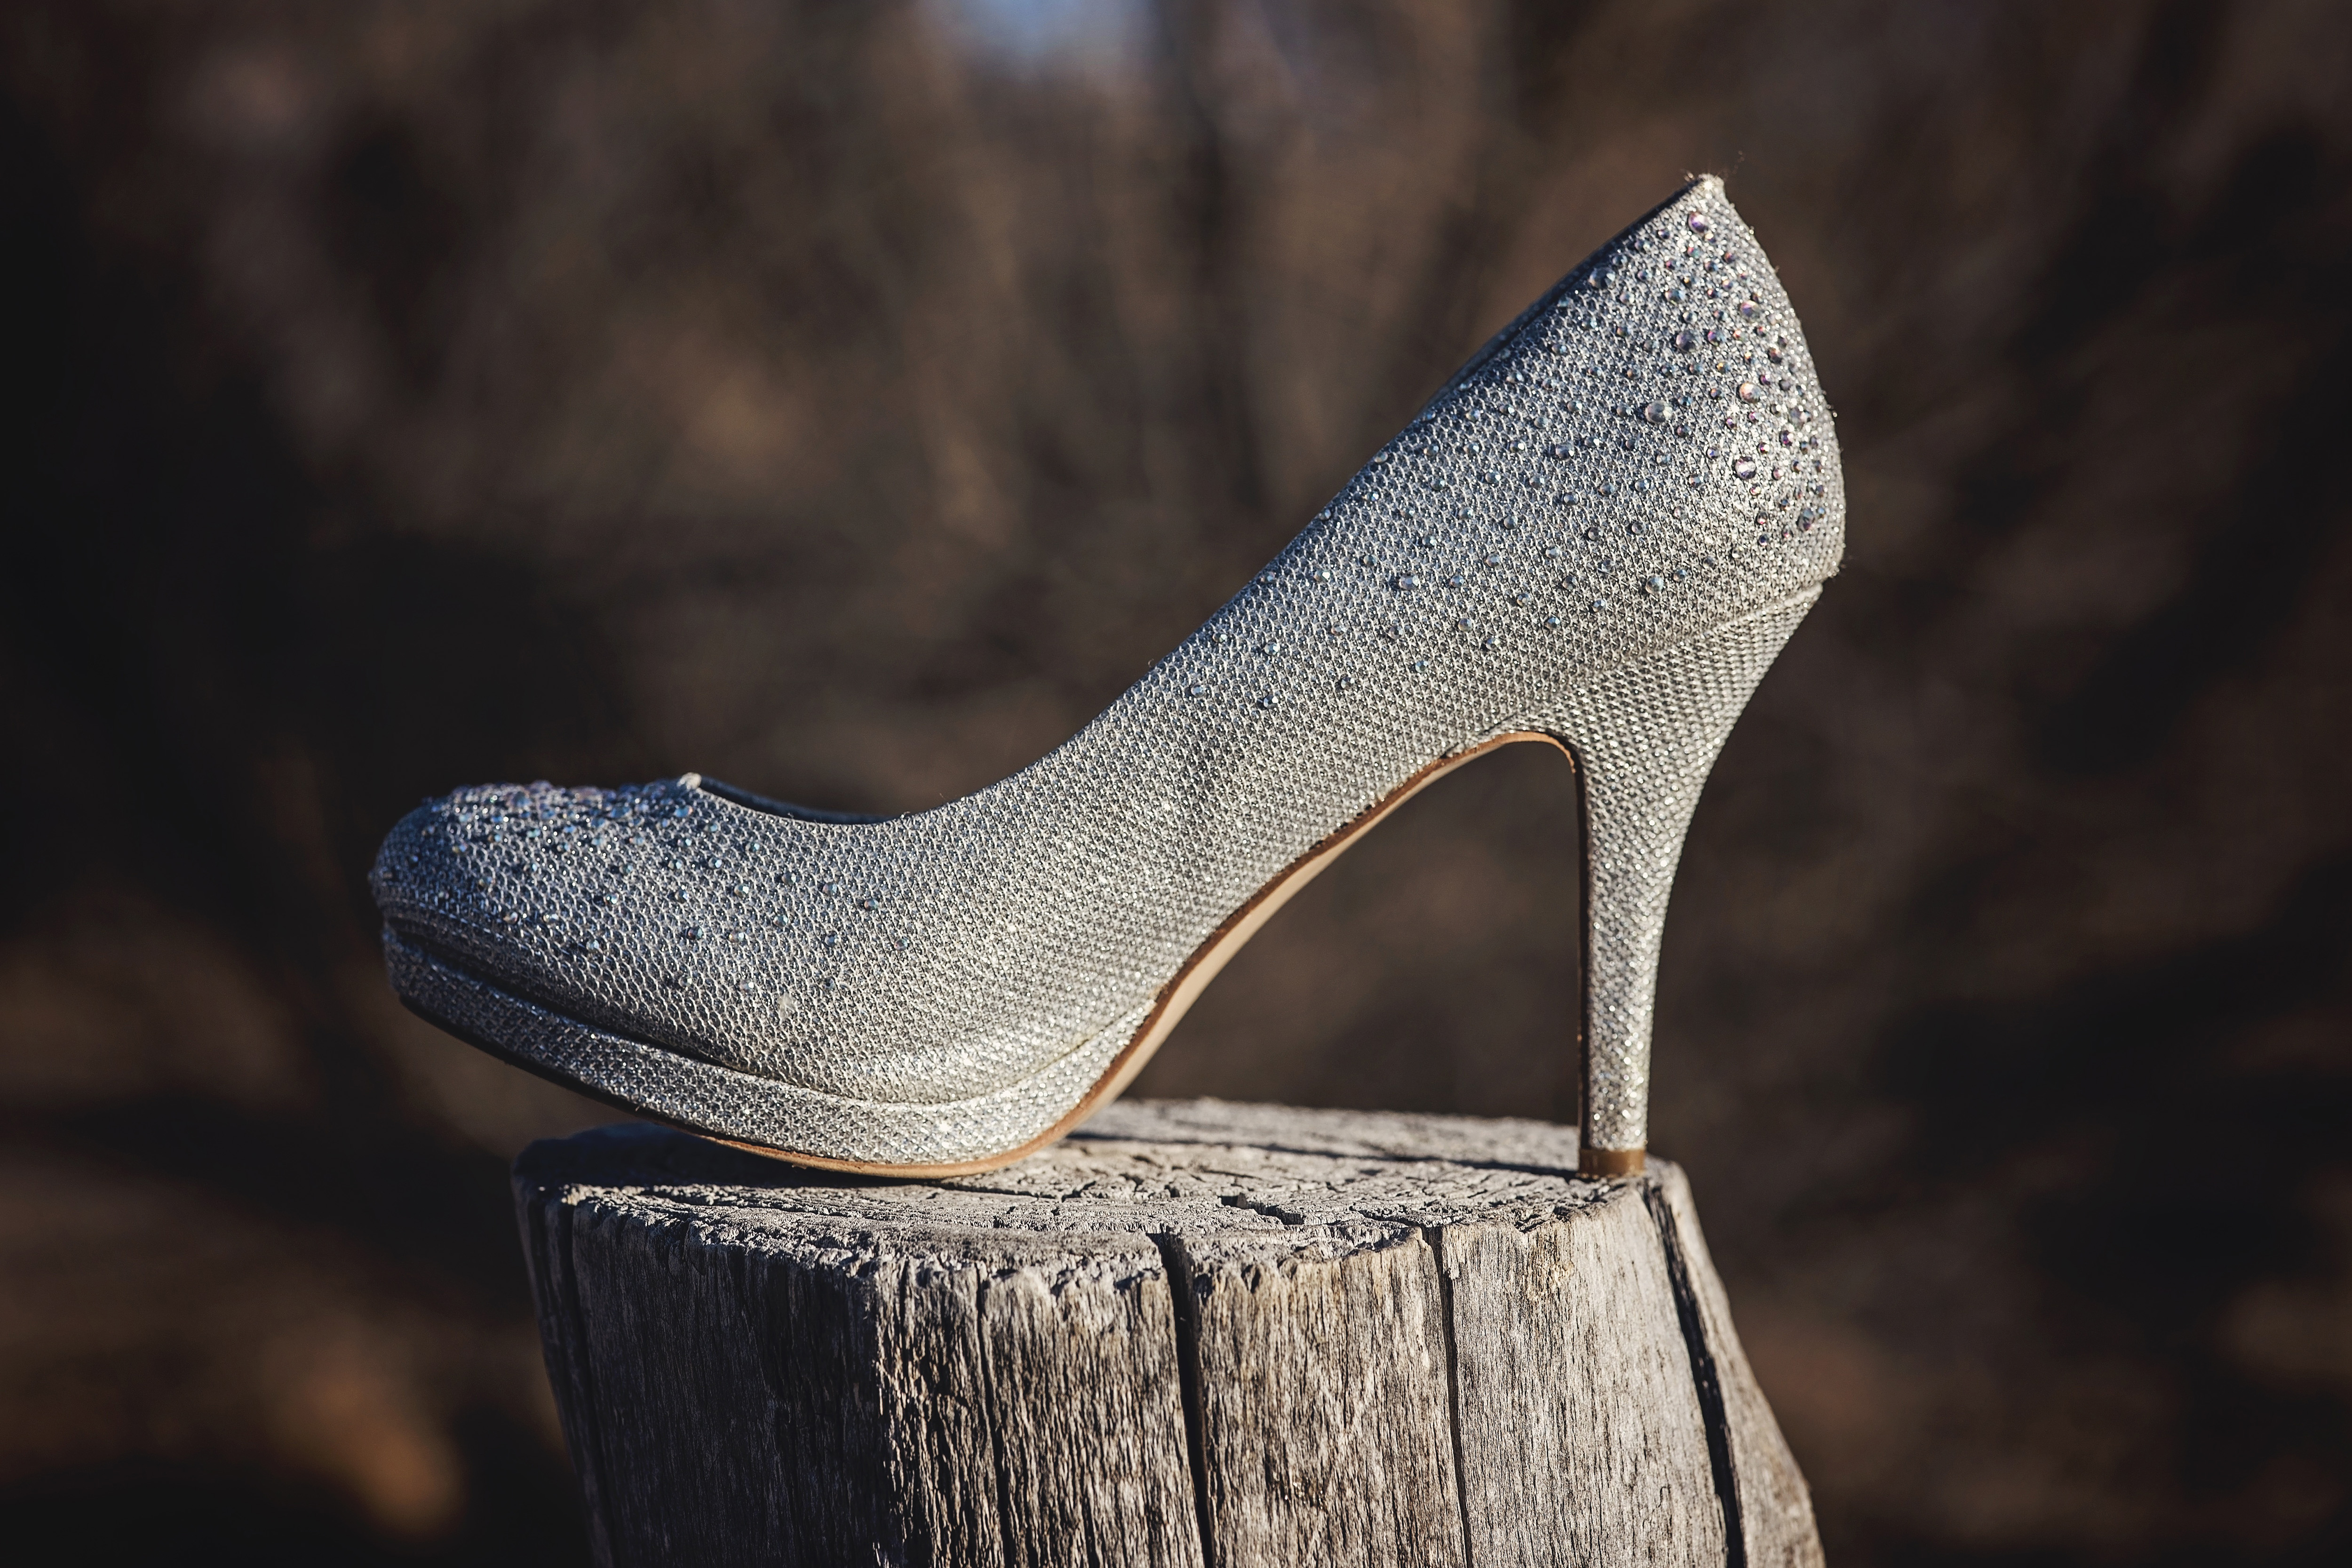
footwear, high heels, blue, shoe, water, leg, Court shoe, close up, dress, basic pump, photography, plant, fashion accessory, foot, leather, silver